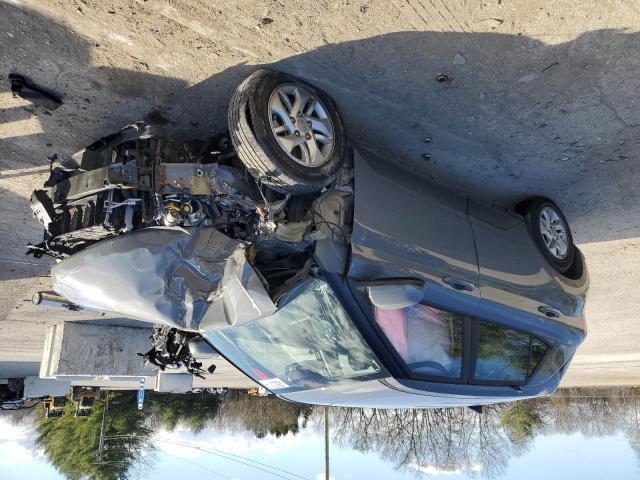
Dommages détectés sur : plaque d'immatriculation avant, pare-choc avant, feu avant droit, feu avant gauche, capot, pare-brise avant, aile avant droite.
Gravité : majeur